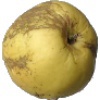
Label: Apple Golden 1